Fender (boating)

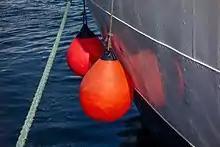
Two orange fenders protecting the side of a moored sailing vessel

In boating, a fender is an air-filled ball or a device in other shape and material used to absorb the kinetic energy of a boat or vessel berthing against a jetty, quay wall or other vessel. Fenders, used on all types of vessels, from cargo ships to cruise ships, ferries and personal yachts, prevent damage to vessels and berthing structures. To do this, fenders have high energy absorption and low reaction force. Fenders are typically manufactured out of rubber, foam elastomer or plastic. Rubber fenders are either extruded or made in a mold. The type of fender that is most suitable for an application depends on many variables, including dimensions and displacement of the vessel, maximum allowable stand-off, berthing structure, tidal variations and other berth-specific conditions. The size of the fender unit is based on the berthing energy of the vessel which is related to the square of the berthing velocity.